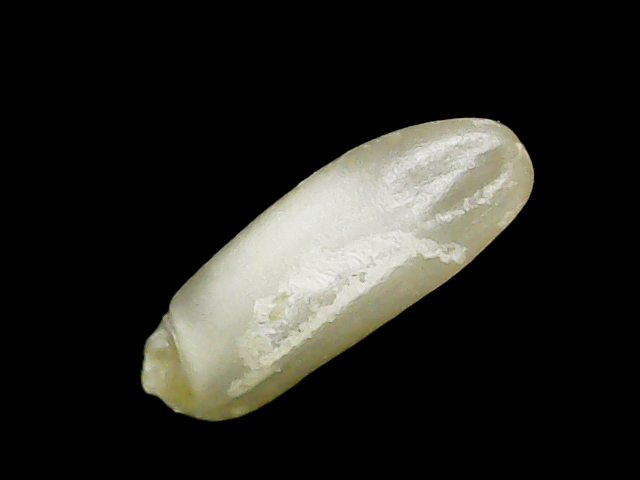
Rice variety: Binadhan24